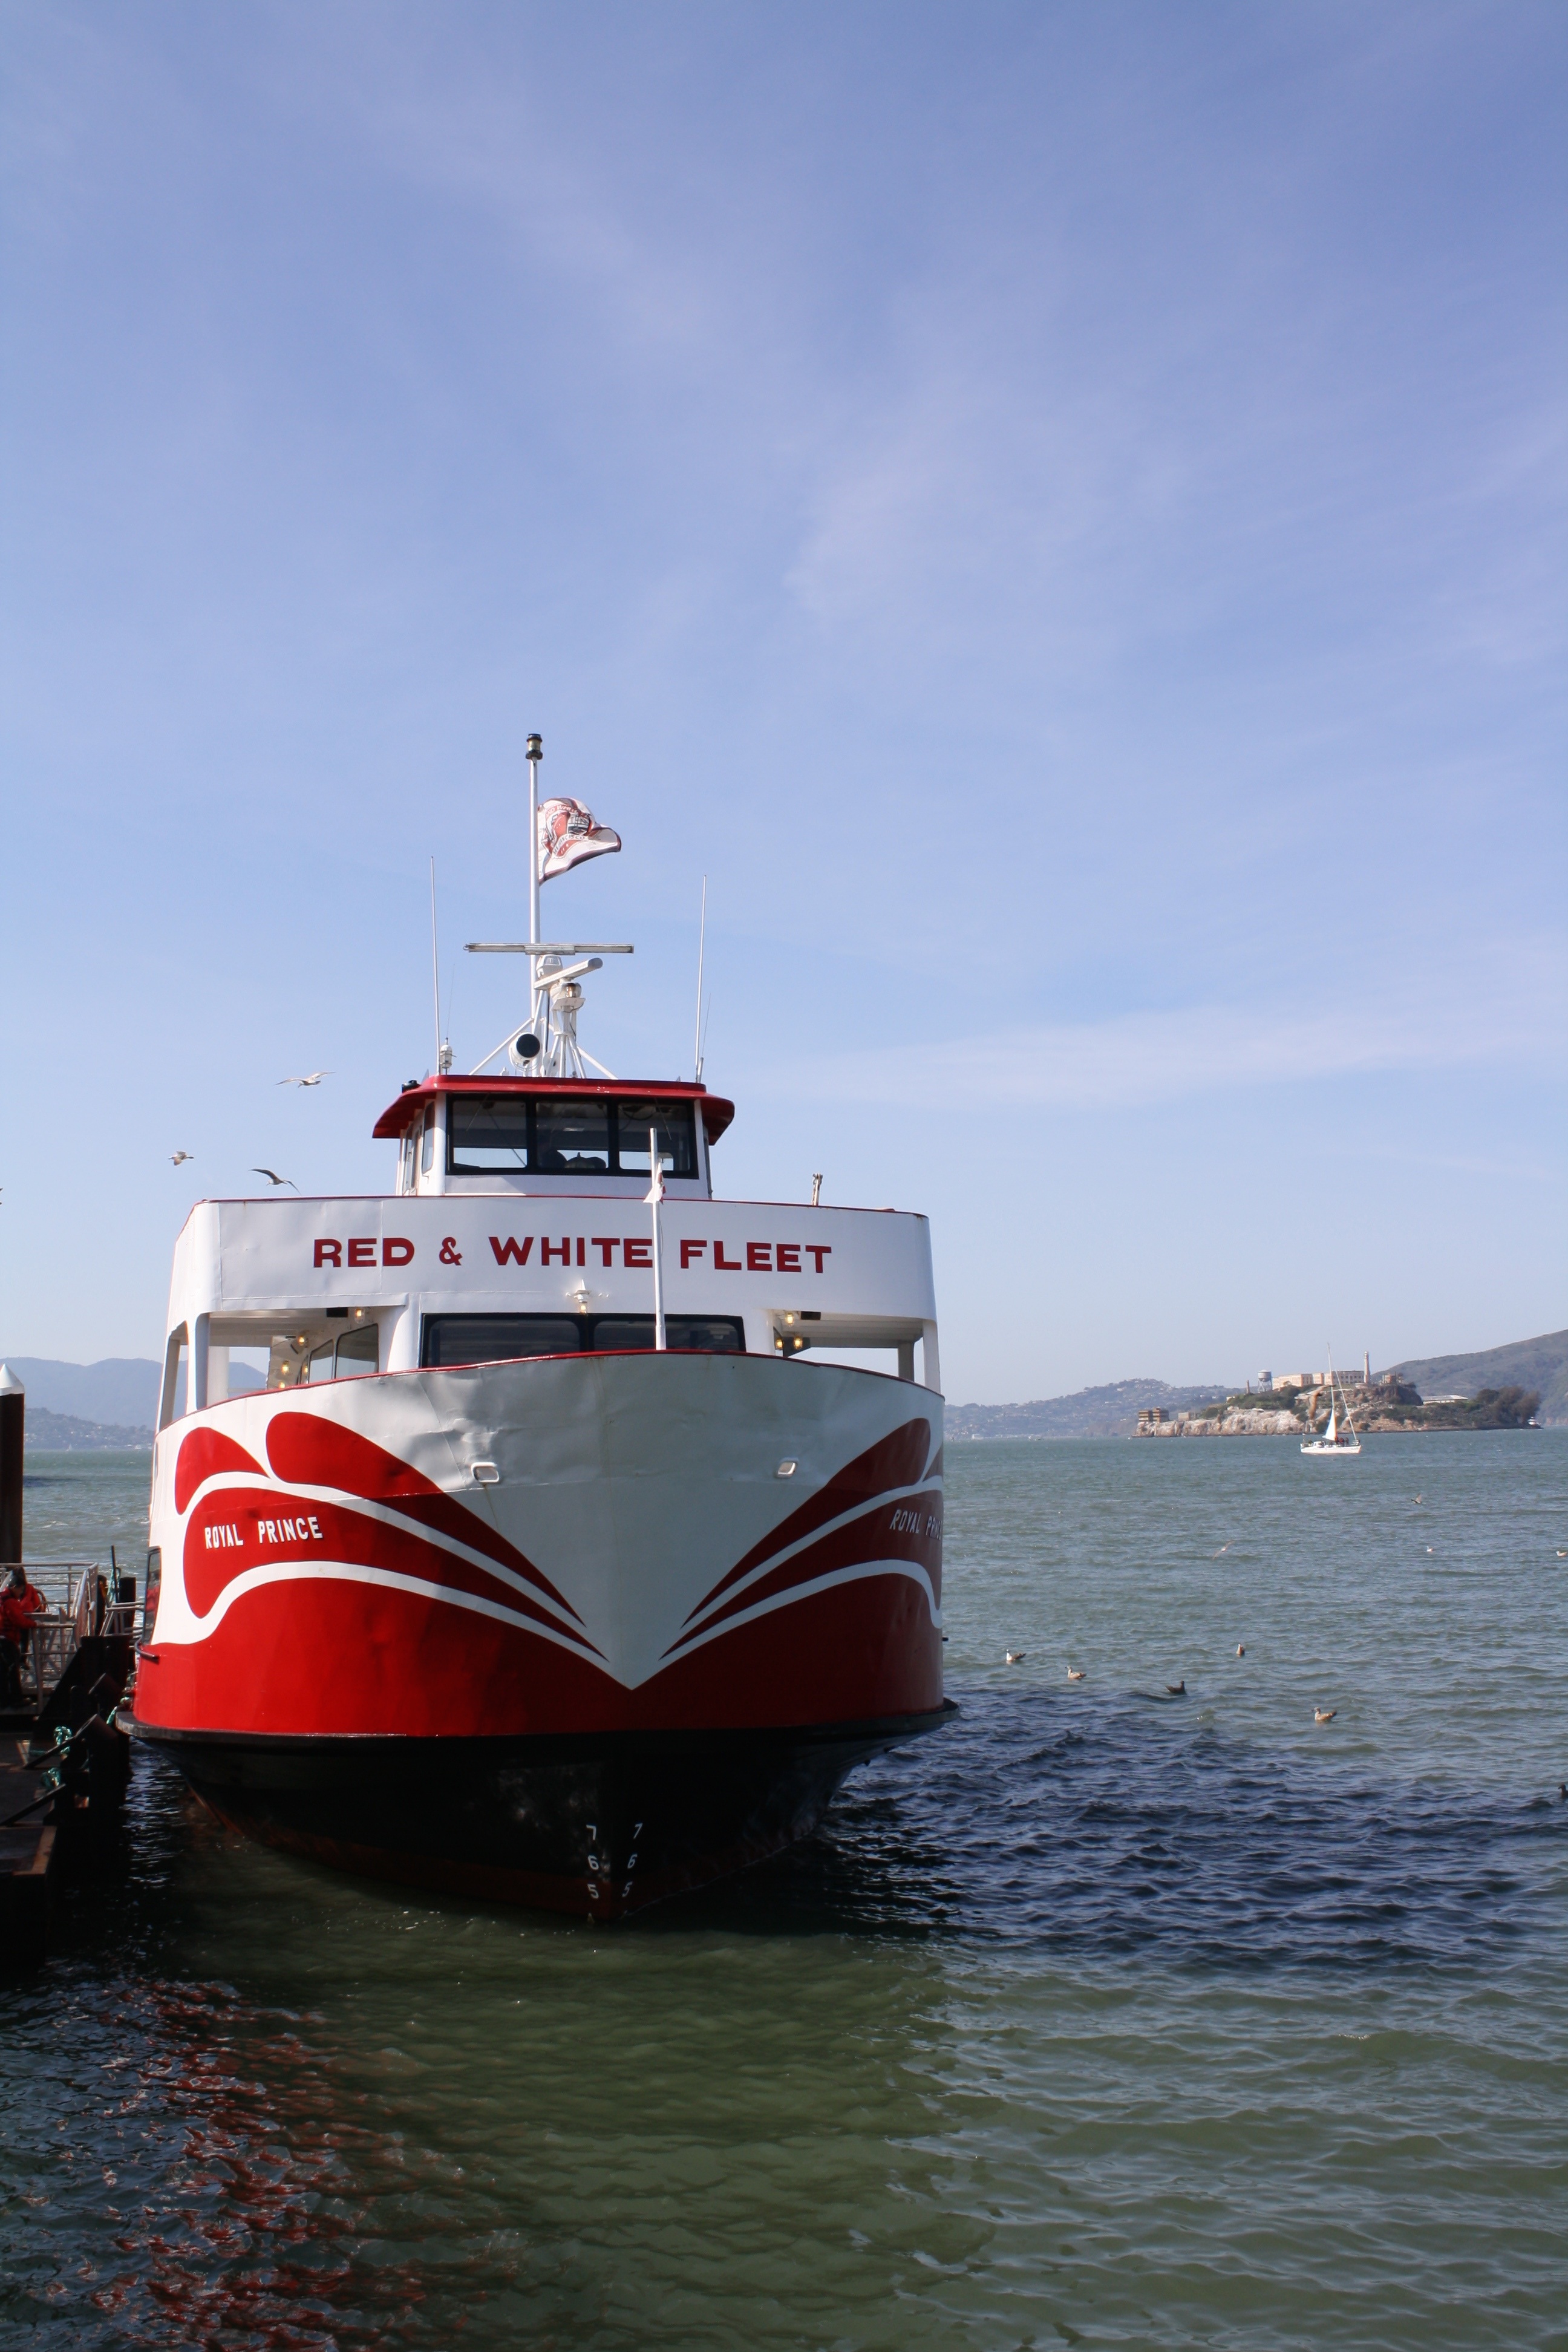
sea, coast, ocean, boat, ship, vacation, travel, san francisco, transportation, red, vehicle, yacht, america, bay, blue, cargo ship, ferry, channel, watercraft, fishing vessel, passenger ship, freight transport